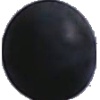
Label: blue_grape